Sekhemrekhutawy Khabaw

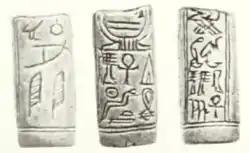
Cylinder-seal of Sekhemrekhutawy Khabaw, Petrie Museum UC 11527.

Khabaw is attested by a cylinder-seal now in the Petrie Museum (UC 11527).